Ohio State University

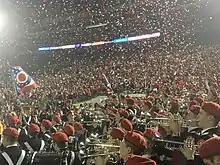
Fans celebrating Ohio State's victory in the 2019 Rose Bowl with the Ohio State University Marching Band

The Office of Student Life has partnership affiliations with the Schottenstein Center, the Blackwell Inn and the Drake Events Center. Services supporting student wellness include the Wilce Student Health Center, named for university physician John Wilce, the Mary A. Daniels Student Wellness Center and the Counseling and Consultation Service.